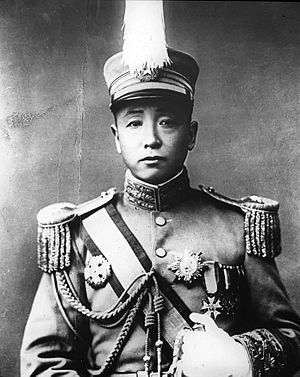
Manchuriet / Historie / Krigsherre-tiden
Zhang Zuo-lin under hans tid i Manchuriet.
Manchuriet er historisk et område i det nordøstlige Kina, omfattende provinserne Heilongjiang, Jilin og Liaoning samt den nordlige del af Indre Mongoliet. Eftersom Manchuriet er en historisk provins, har grænsedragningen været skiftende og størrelsen på området varieret mellem 776 000 km² og 1 550 000 km². Området er rigt på mineraler og har en væsentlig industri.